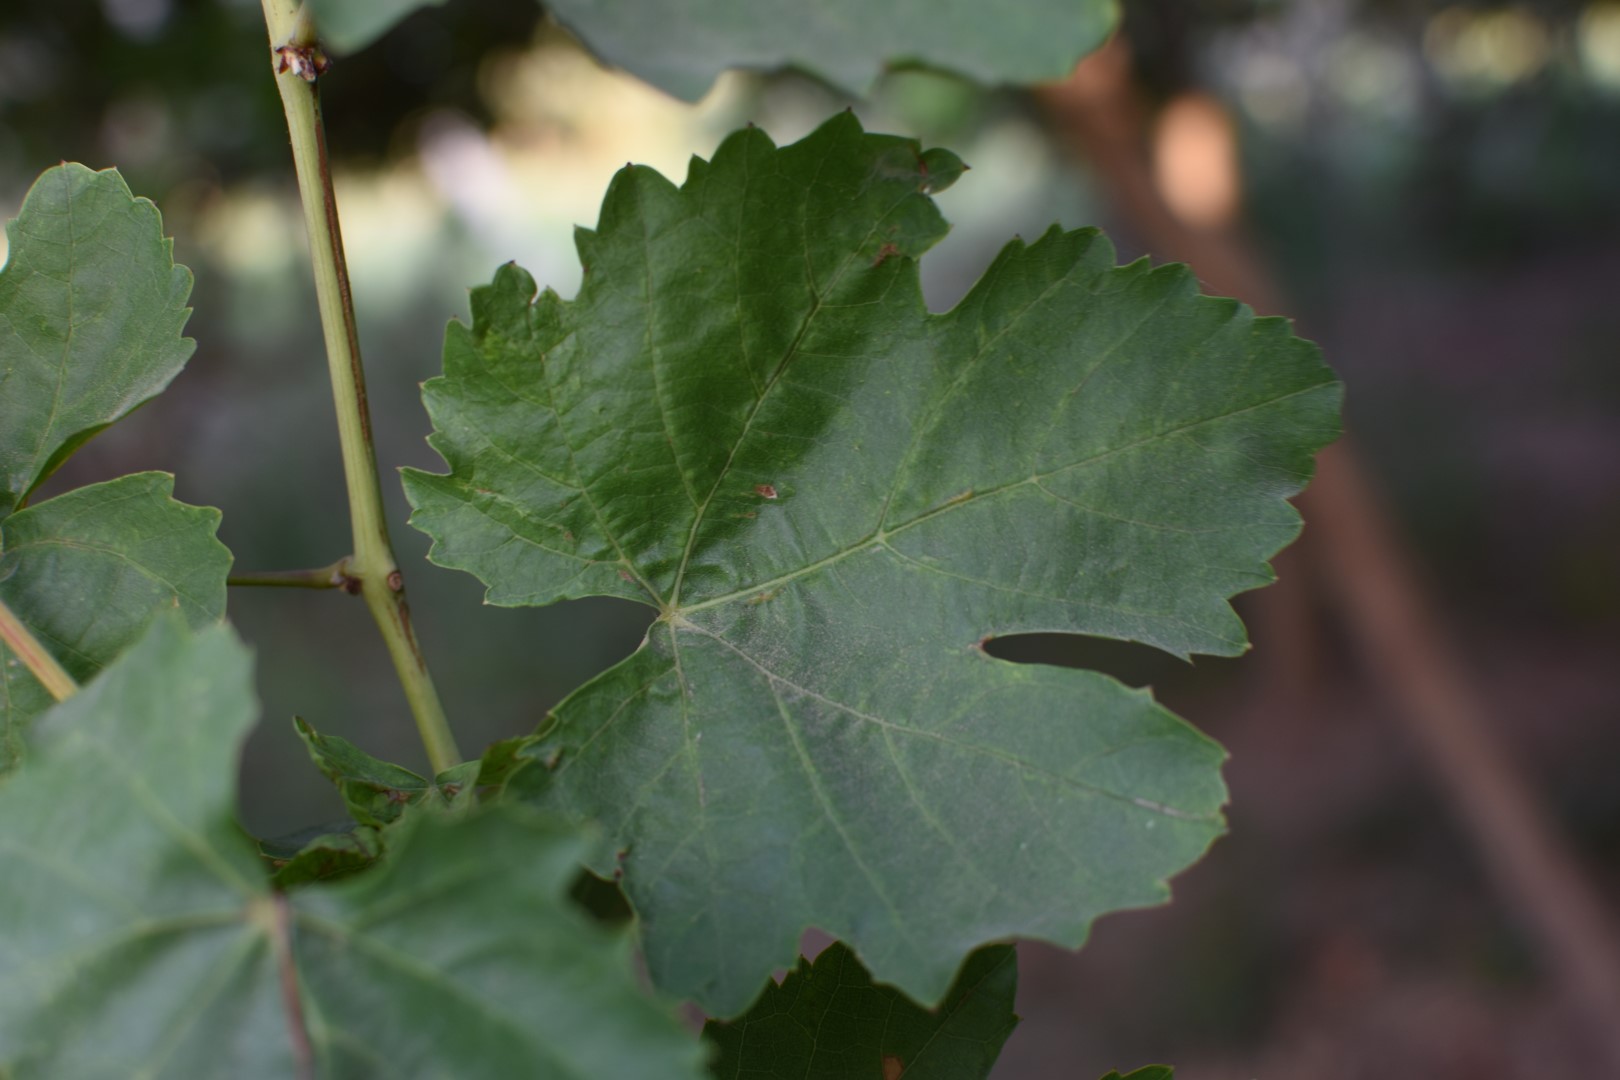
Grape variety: Thompson Seedless